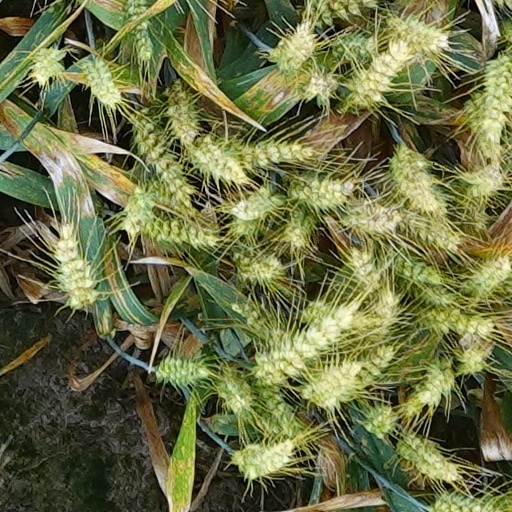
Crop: wheat